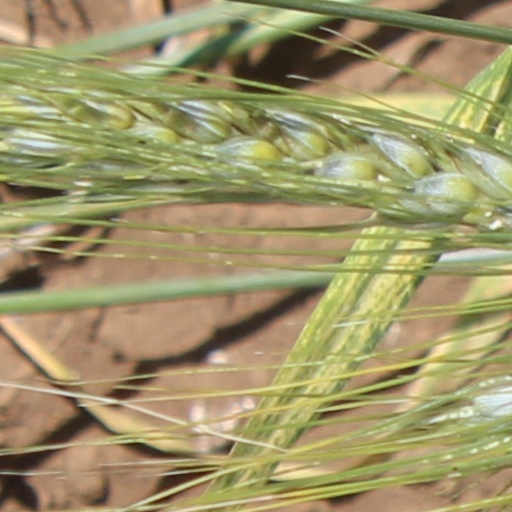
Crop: wheat